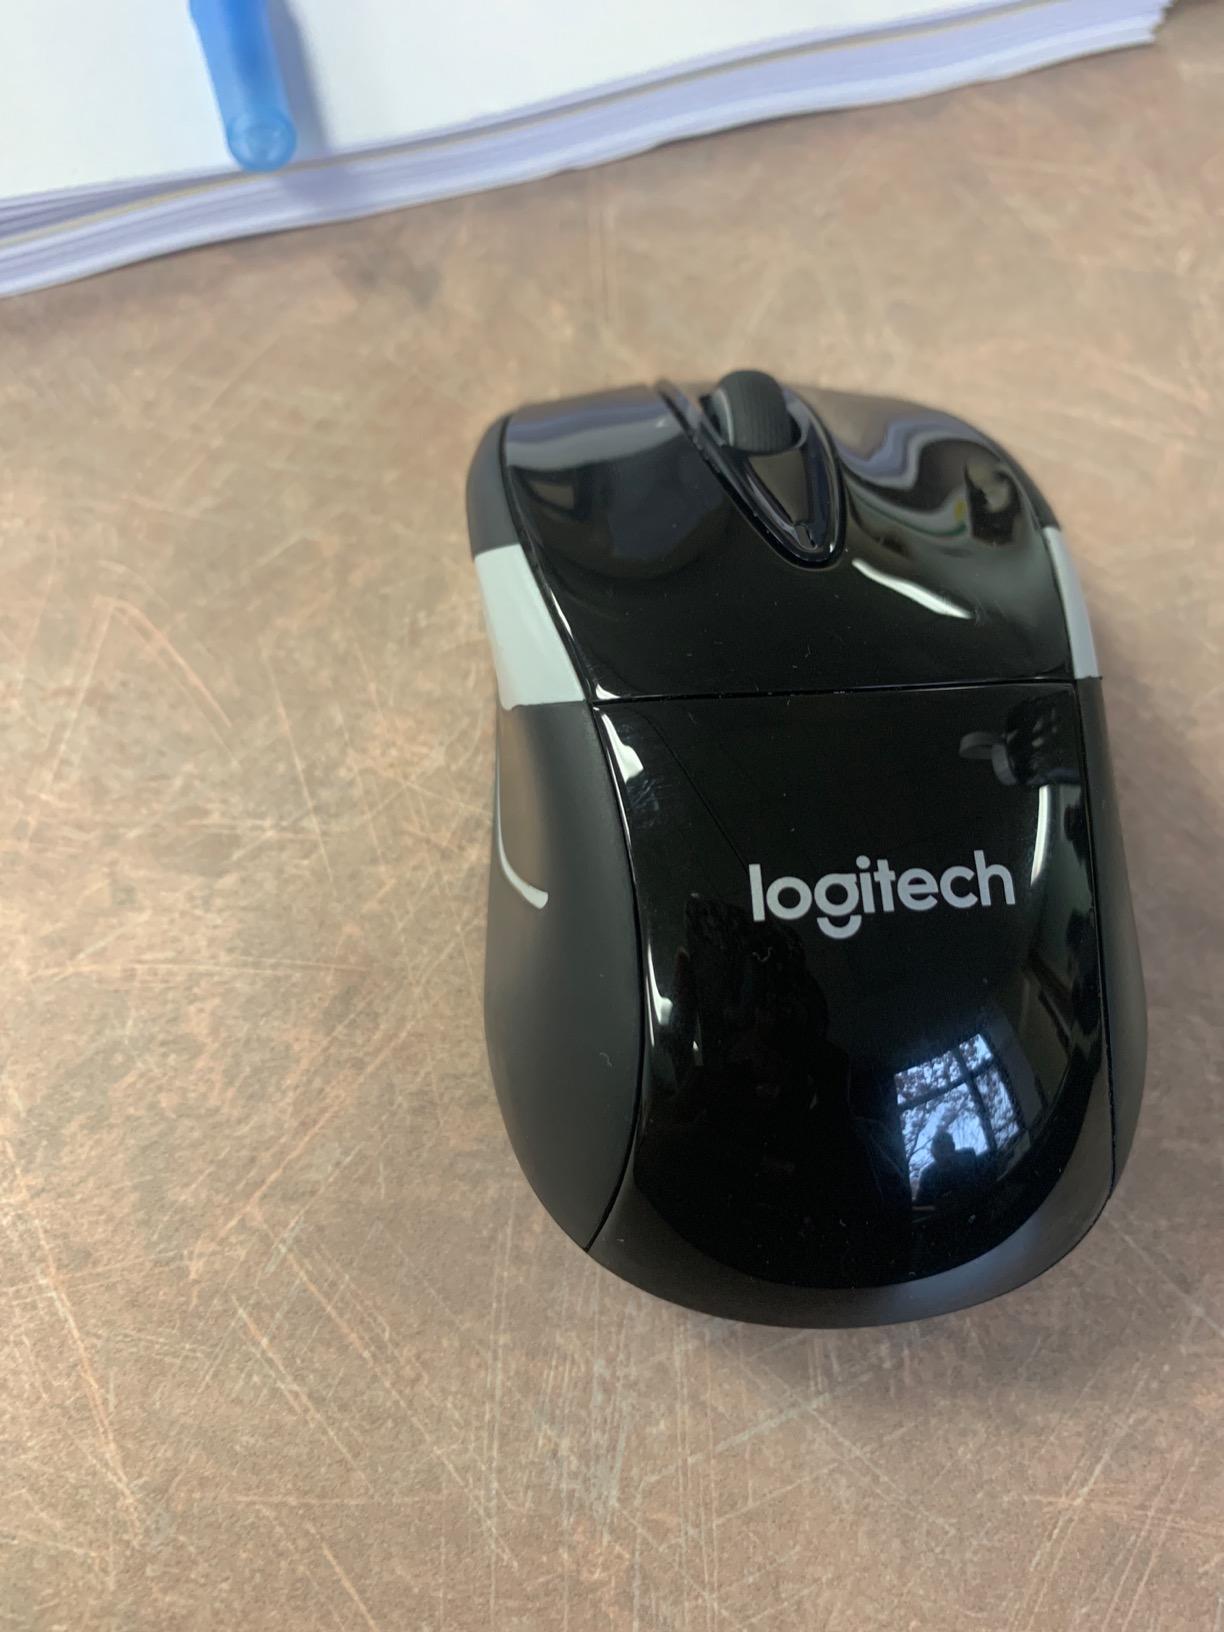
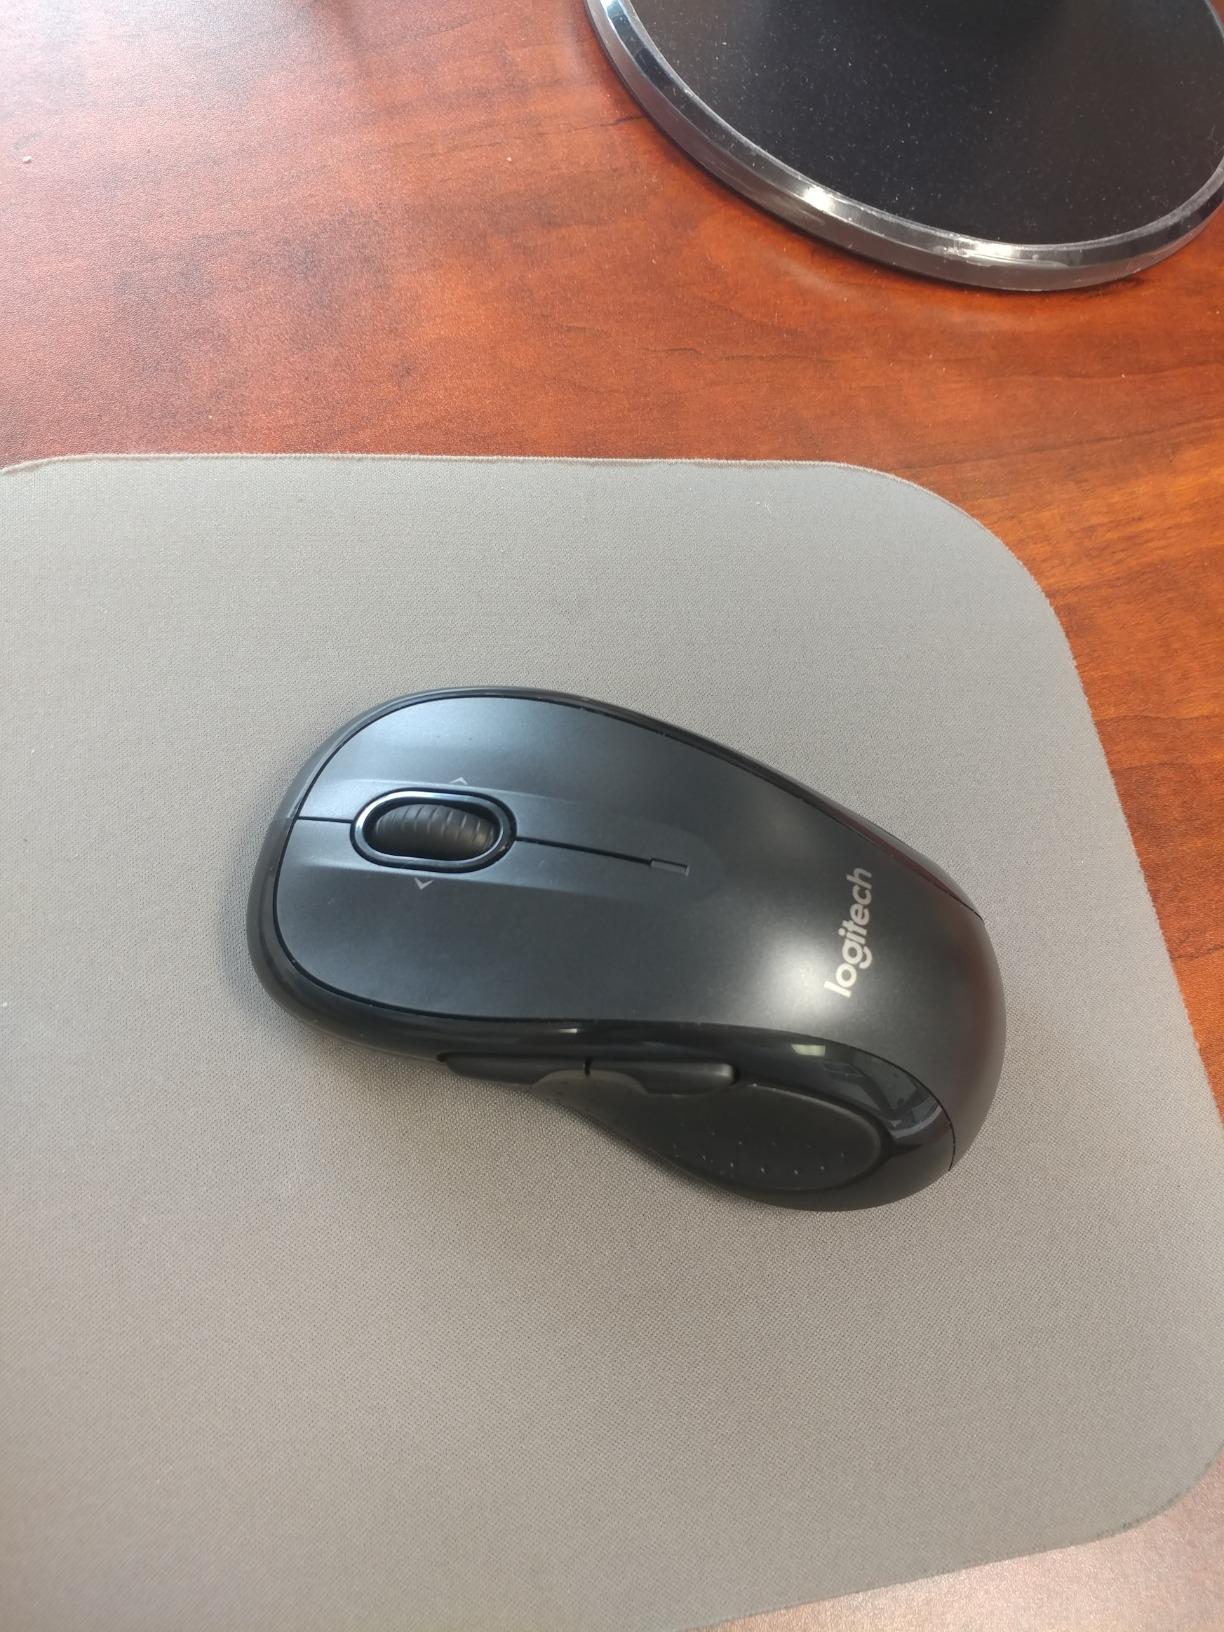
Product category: mouse
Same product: no